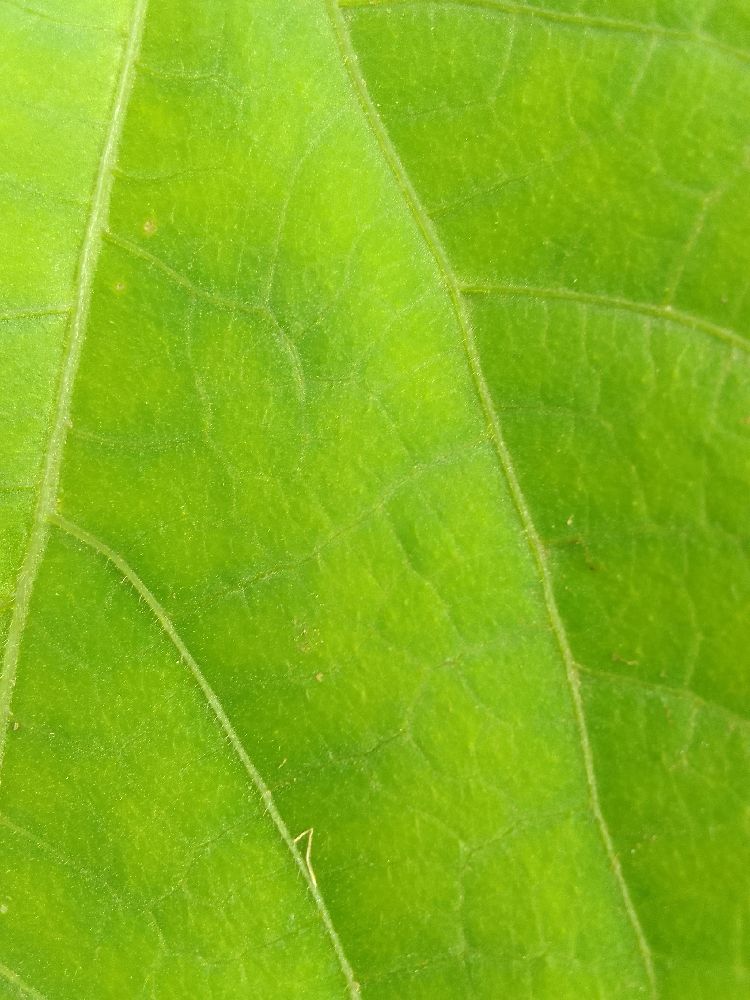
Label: healthy